Post-hardcore

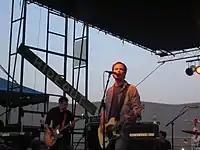
Post-hardcore band Girls Against Boys in 2006

The late 1980s and early 1990s saw the formation and rise to prominence of several bands associated with earlier acts that not only included the examples of Fugazi and Shellac, but also Girls Against Boys (originally a side-project of Brendan Canty and Eli Janney, which would later incorporate members of Soulside), The Jesus Lizard (formed by ex-members of Scratch Acid), Quicksand (fronted by former Youth of Today and Gorilla Biscuits member Walter Schreifels), Rollins Band (led by former Black Flag singer Henry Rollins), Tar (which raised from the ashes of a hardcore outfit named Blatant Dissent), and Slint (containing members of Squirrel Bait). Acts such as Shellac and Louisville's Slint have been considered influential to the development of the genre of math rock, with the former featuring "awkward time signatures and trademark aggression" that has come to characterize "a certain slant" on math rock, while the latter presented "instrumental music seeped in dramatic tension but set to rigid systems of solid-structured guitar patterns and percussive repetition". According to reviewer Jason Arkeny, Slint's "deft, extremist manipulations of volume, tempo, and structure cast them as clear progenitors of the post-rock movement".